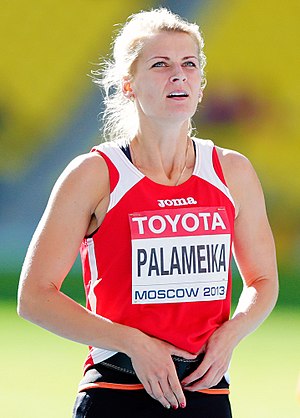
Madara Palameika
Madara Palameika er en lettisk spydkaster og som trænes af sin far Gints Palameiks.